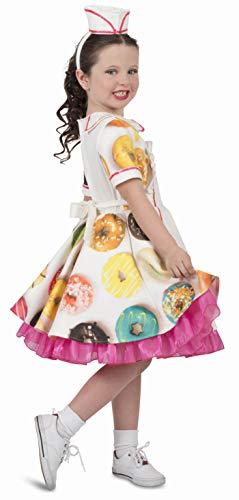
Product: Princess Paradise Donut Waitress Child's Costume, X-Small
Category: Toys & Games | Dress Up & Pretend Play | Costumes
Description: Princess Paradise offers a variety of retro themed costumes in an assortment of styles; combine together for some dress up fun.
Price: $23.99
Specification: ProductDimensions:20x19x3inches|ItemWeight:10.7ounces|ShippingWeight:10.7ounces(Viewshippingratesandpolicies)|ASIN:B071RS4TG9|Itemmodelnumber:PP4658_XS|Manufacturerrecommendedage:36months-4years